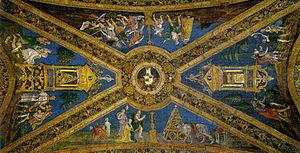
Isis est une reine mythique et une déesse funéraire de l'Égypte antique. Le plus souvent, elle est représentée comme une jeune femme coiffée d'un trône ou, à la ressemblance d'Hathor, d'une perruque surmontée par un disque solaire inséré entre deux cornes de vache.
Les appartements Borgia sont une série de six pièces monumentales dans le Palais apostolique du Vatican. Elles font maintenant partie de l'accès aux Musées du Vatican où est hébergée en partie, depuis 1973, la Collection d'Art religieux moderne. Les pièces des appartements Borgia ont été créées comme la résidence privée du pape Alexandre VI et sa famille. Elles sont décorées avec une extraordinaire série de fresques de Bernardino Pinturicchio et ses adjoints réalisées entre 1492 et 1494. Après la mort du pape, les appartements ont été abandonnés. Ils sont ouverts au public depuis la fin du XIXᵉ siècle.